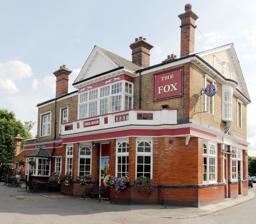
Building: The Fox Inn, Hanwell
Country: United Kingdom
Year built: 1848
The Fox Inn The Fox Inn Location within London Borough of Ealing Show map of London Borough of Ealing The Fox Inn The Fox Inn (Greater London) Show map of Greater London Address Green Lane, Hanwell , London W7 2PJ Location England Coordinates 51°30′15″N 0°20′36″W / 51.50426°N 0.34337°W / 51.50426; -0.34337 Public transit Buses: 83, 195, 207, 427, N207, 607, E3, E8. By rail: Hanwell railway station Type Public Free House Genre(s) Real ale , food, quiz nights, vintage market, occasional live music in garden, wendy house in beer garden . Construction Built 1848 Website www .thefoxpub .co .uk The Fox Inn is a public house in Green Lane, Hanwell , in the London Borough of Ealing . Built in 1848, it is a largely unspoilt and original mid-Victorian pub. It has received a 'local listing' from Ealing Council as a building of local interest. Description The pub is constructed out of local golden-yellow brick with more expensive red bricks used for detailing on corners and chimneys. Rich brown glazed tiles are used for the ground floor exterior walls with coloured stained glass in the fan lights. The upper storey has Mock Tudor detailing, including dentils on the two outward-facing gables. Most of the interior is also original, although the dividing former off-licence sales door has been closed off and its wall removed to create one large L-shaped bar area. The present-day eating area retains its original wooden wall panelling. One end is used mainly by diners. At the far side of the other end it is also possible to play darts .  A wide-screen television is situated at the elbow of the bar for screening special sports events. On the east of the building itself is a sizeable, sheltered beer garden with wooden decking. There is additional outdoor seating in front of the building and a well ventilated smoking area warmed by radiant heat lamps. History The hunt assembled. c.1910 Now foxes come to drink from the dog bowls, outside the Saloon Bar. Built in 1848, it is a largely unspoilt and original mid-Victorian pub. The Fox was the meeting place for the local fox hunt until the 1920s. The hunt would set off across Hanwell Heath, much of which still existed at that time. Green Lane, on which it situated, is a traditional name for a cattle drove route . Livestock from the west were brought across the River Brent (that is only 50 meters away) on their way to London, for slaughter. The drovers would  drink here whilst their animals rested and grazed on the heath. Apart from modern street lamps, things look as they must have done 150 years ago. The pub is at the bottom end of the  Hanwell flight of locks on the Grand Union Canal which is a scheduled ancient monument. It raises the canal by 53 ft over a third of a mile with a series of six locks. Kingfishers, herons and other wild fowl find this area a quiet sanctuary from the modern world. Formally a Royal Brewery (Brentford) house, it was saved from closure and demolition by strong local support in 2001. The Fox has been named West Middlesex Pub of the Year in 2005, 2007, 2010, 2011, 2012 and 2013. The Fox hosts a monthly vintage market in its garden, where local people and businesses can sell their products (as well as some from further afield). Outside the pub next to the main entrance to the garden is The Fox's craft barn, which is open at weekends and sells a number of hand-crafted products. Annual events Beating The Bounds The ancient tradition of Beating the Bounds of Hanwell Parish is re-enacted here each May Day Bank Holiday. The walk starts and finishes at The Fox Inn, and proceeds go to charity. Beer festivals This establishment hosts a beer festival each autumn and Easter Good Friday/Saturday/Sunday. Music The Fox is one of the local pubs to co-host the Hanwell Hootie on the first Saturday of April. Media Due to its unspoilt character and easy access, it is listed as a film location. References